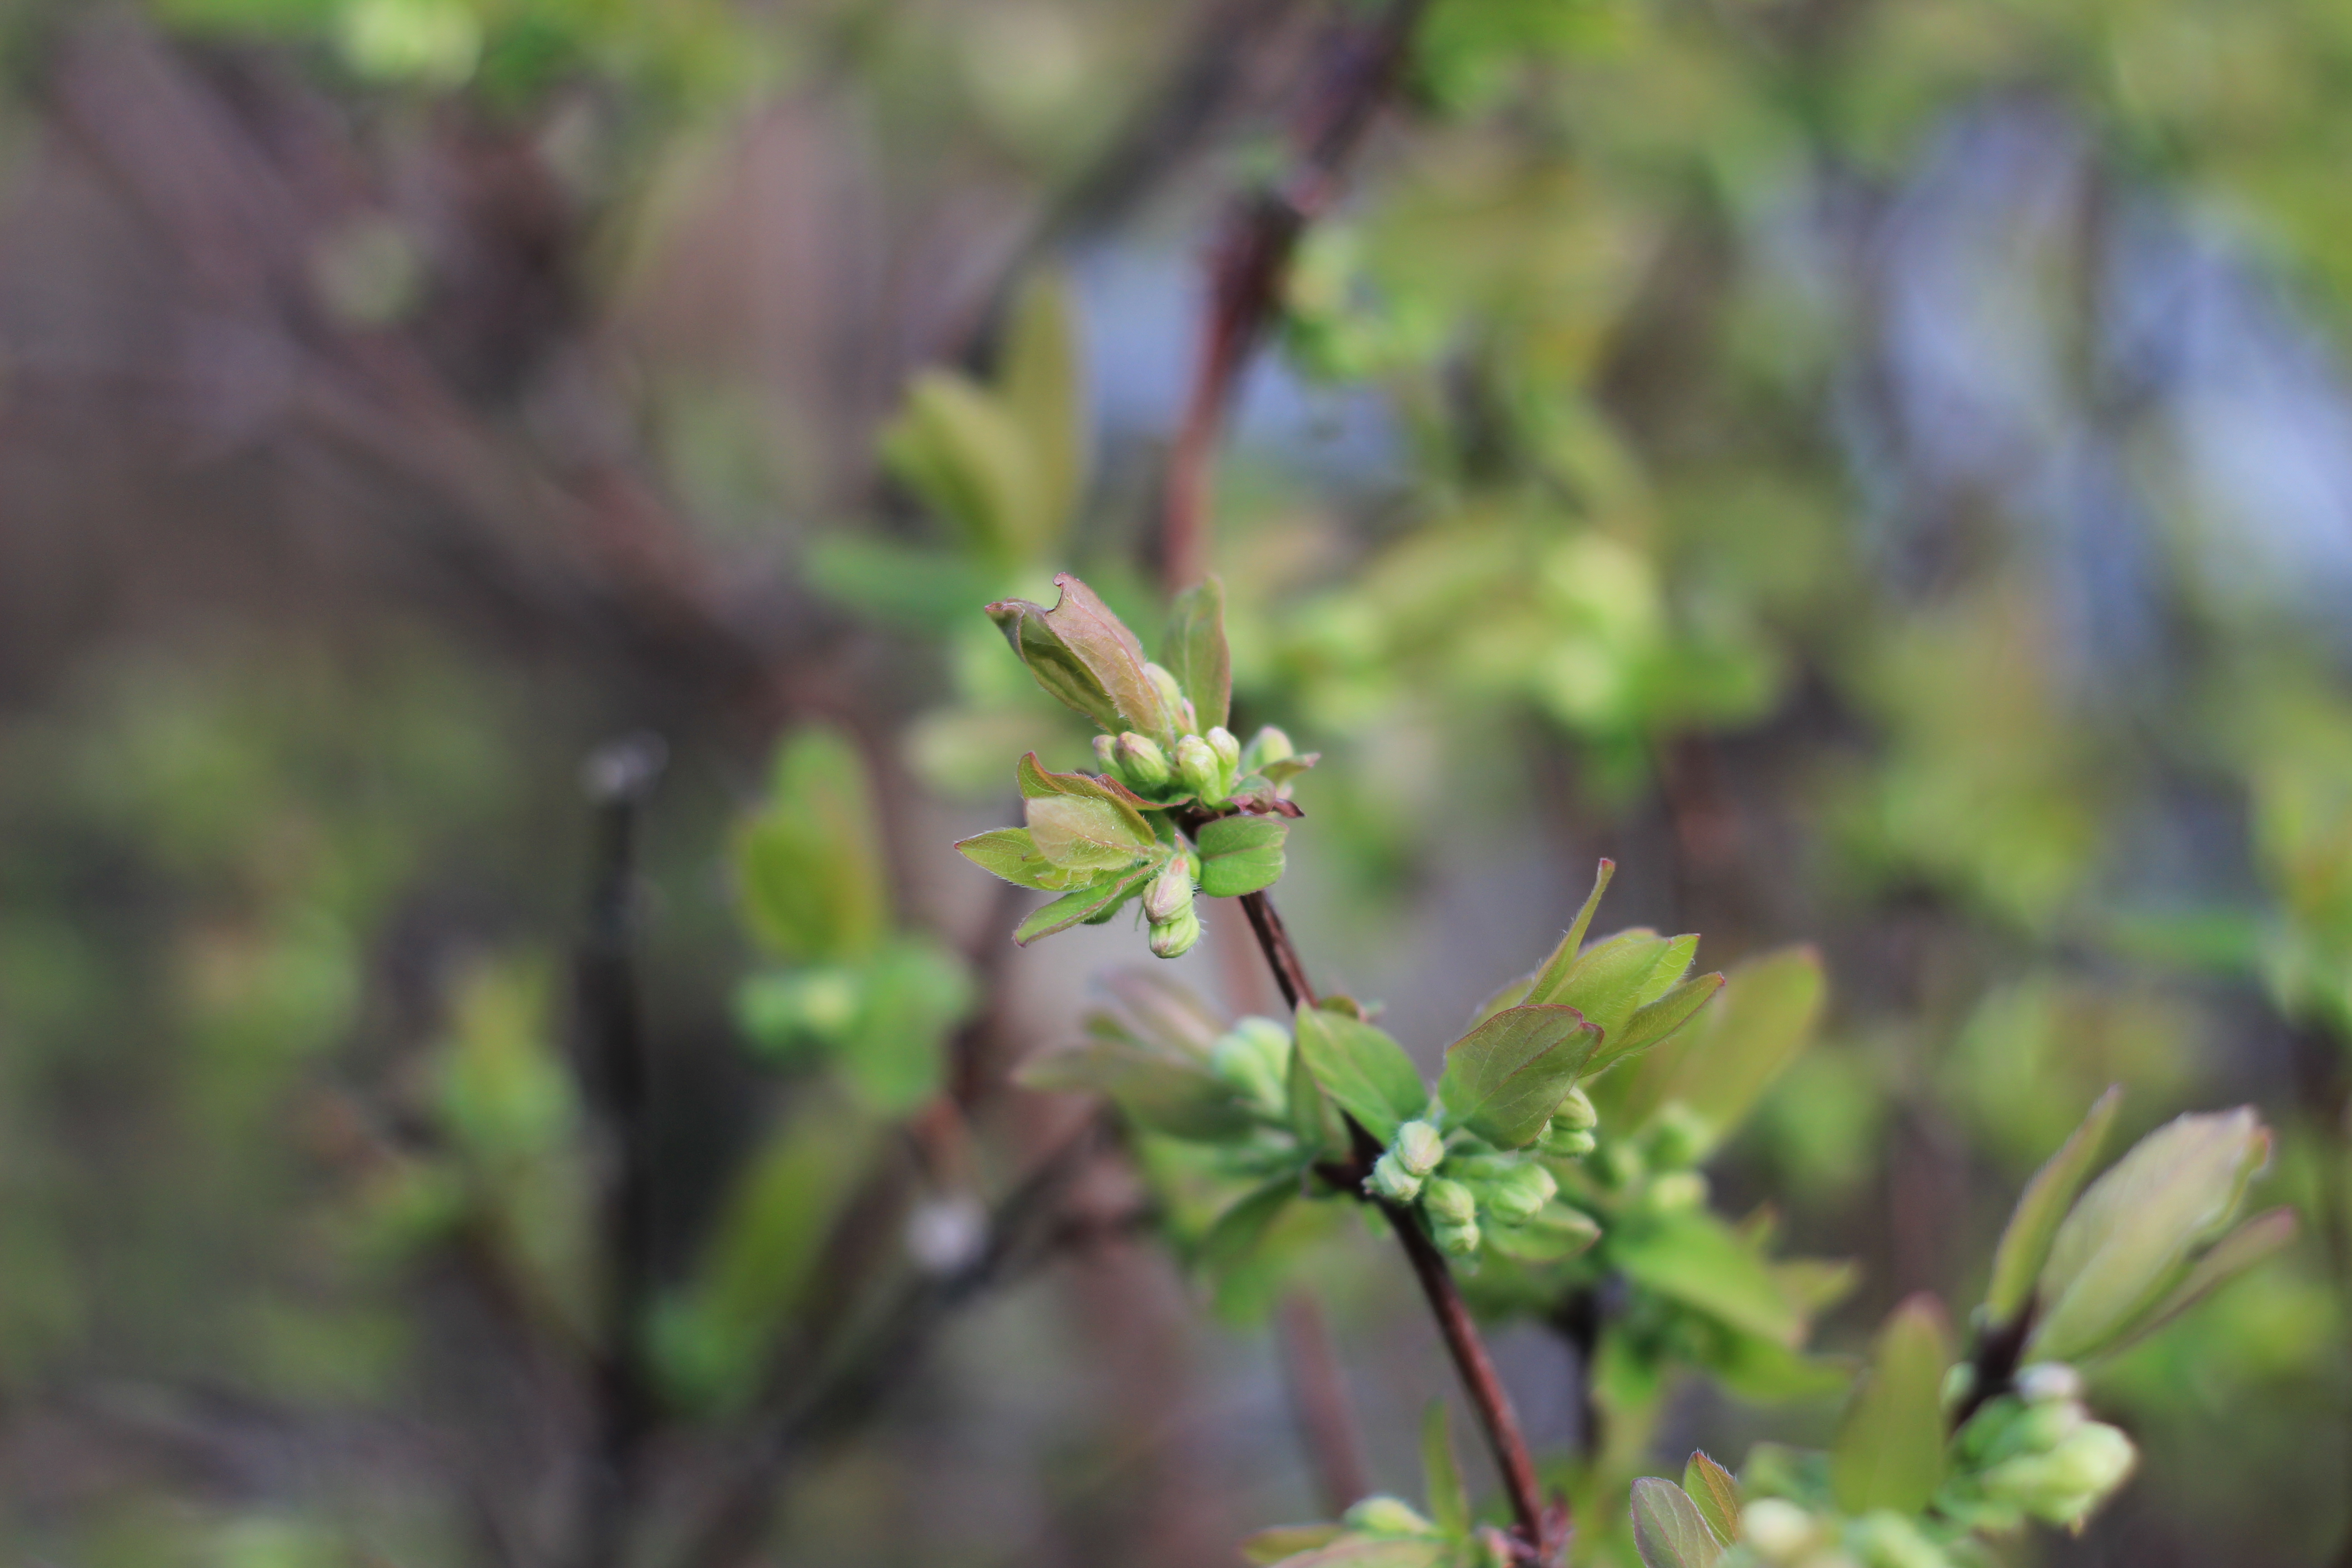
spring, shoot, leaves, sheet, branch, tree, bush, vegetable garden, berries, garden, plant, twig, terrestrial plant, wood, annual plant, flowering plant, grass, subshrub, groundcover, herbaceous plant, bud, shrub, plant stem, macro photography, herb